Kalinga Prize

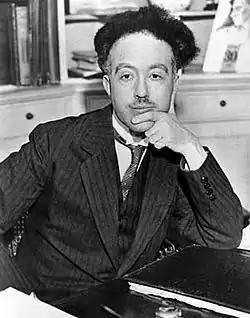
Louis de Broglie, 7th Duc de Broglie, won the Nobel Prize in Physics in 1929, first recipient of the Kalinga Prize.

The Kalinga Prize for the Popularization of Science is an award given by UNESCO for exceptional skill in presenting scientific ideas to lay people. It was created in 1952, following a donation from Biju Patnaik, Founder President of the Kalinga Foundation Trust in India.